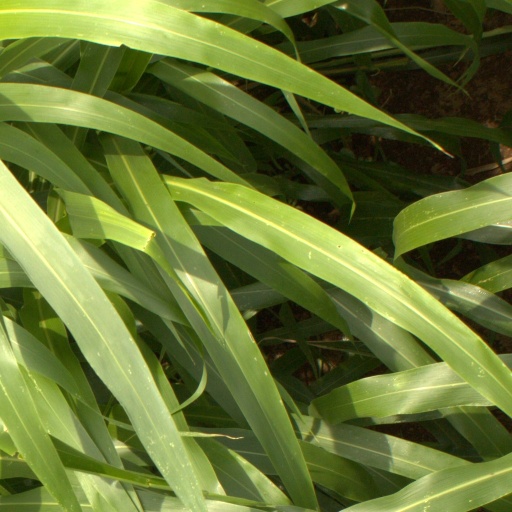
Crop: sorghum